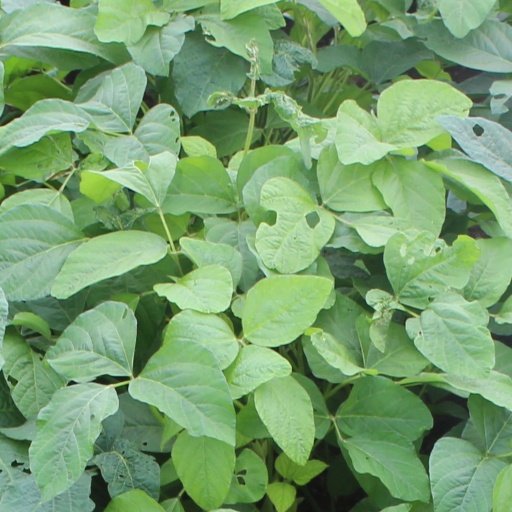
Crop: soybean